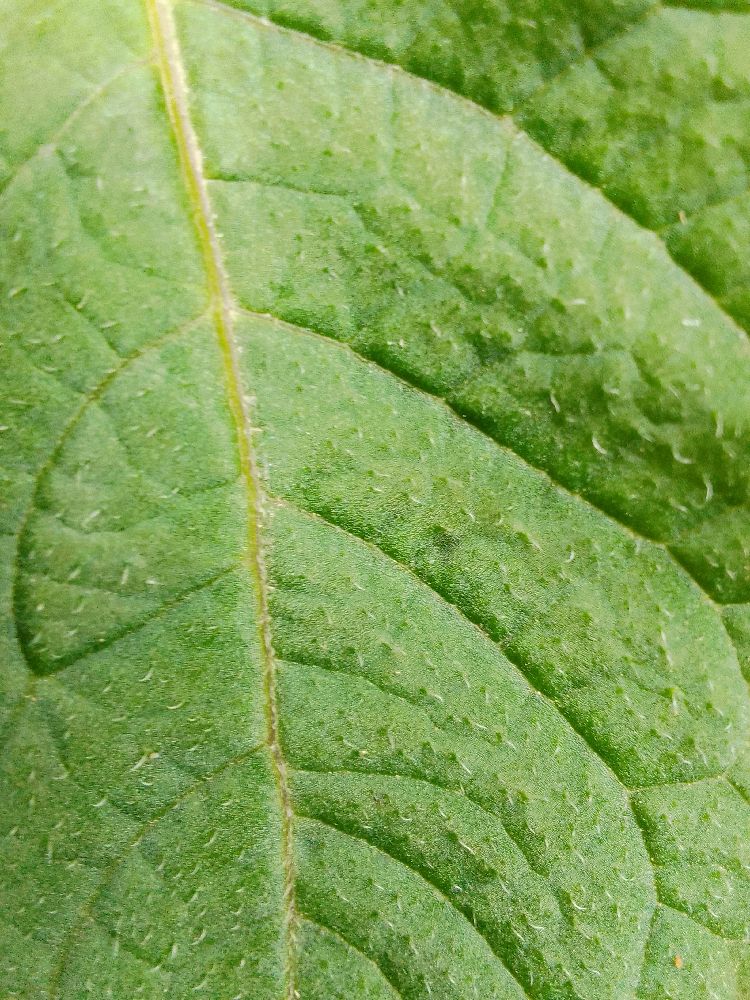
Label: Healthy